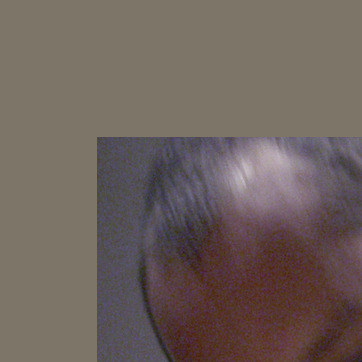
Material: hair